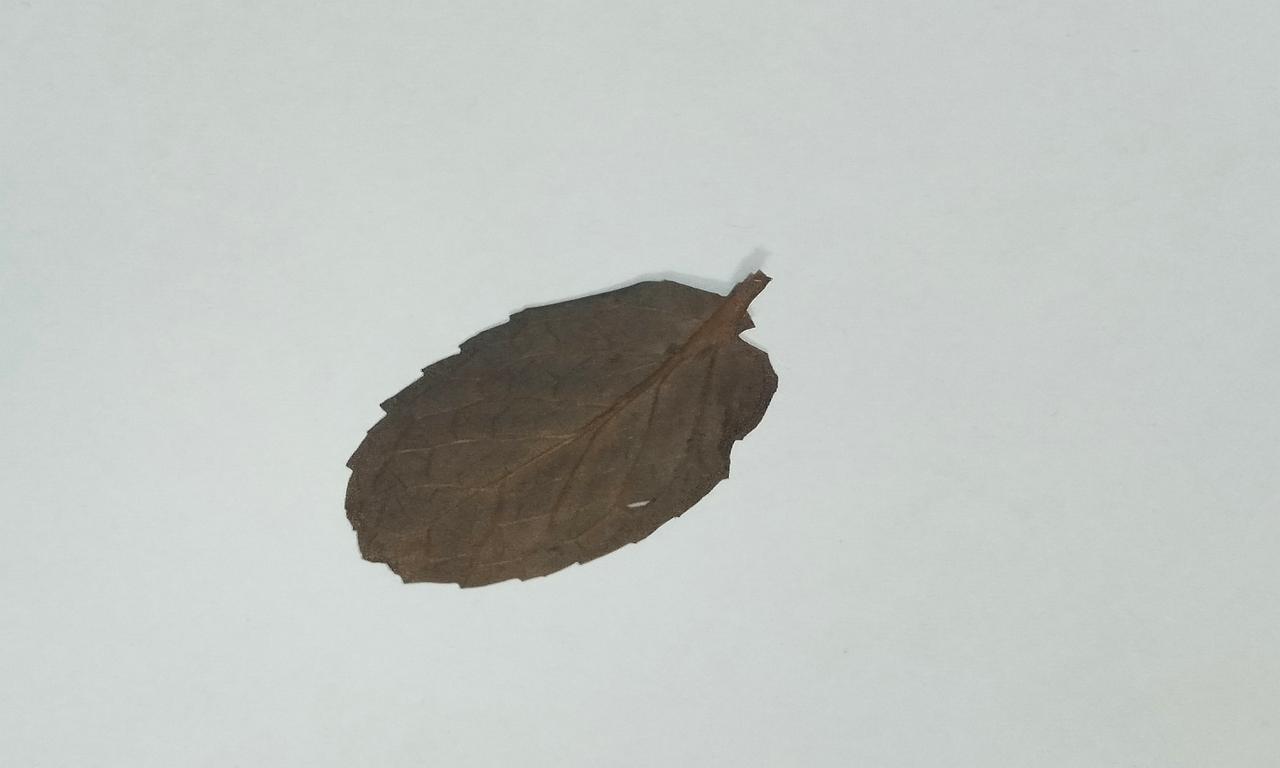
Label: Dried